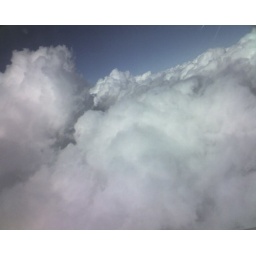
photo taken while looking out my window in the airplane